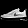
Label: Sneaker